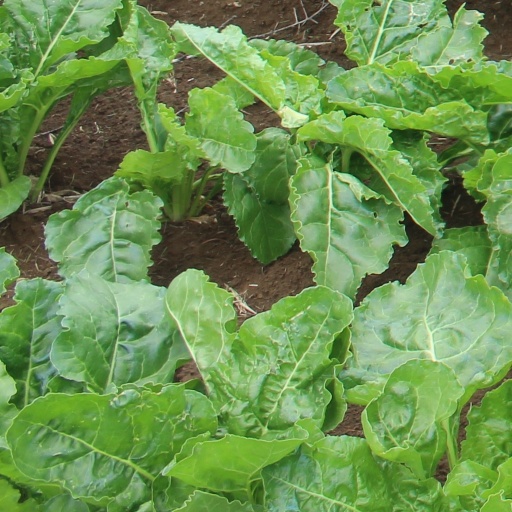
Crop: sugar beet